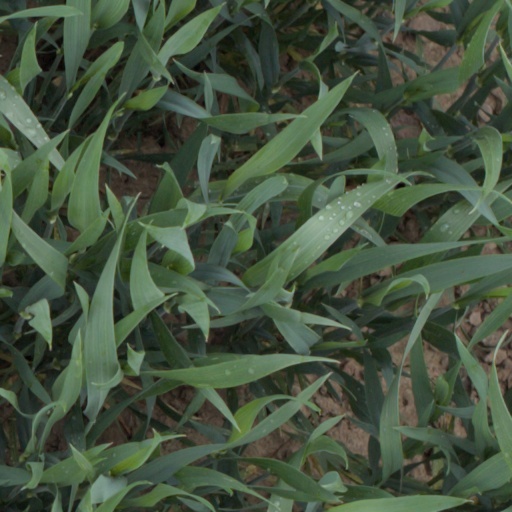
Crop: wheat